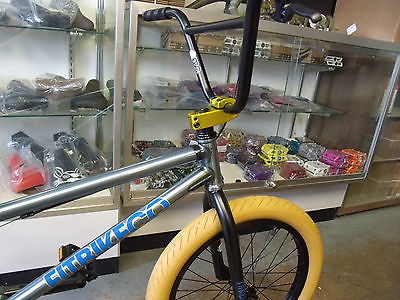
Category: bicycle